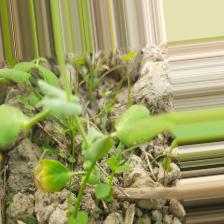
Label: Ascochyta blight